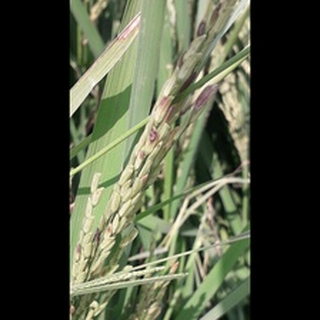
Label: diseased_rice